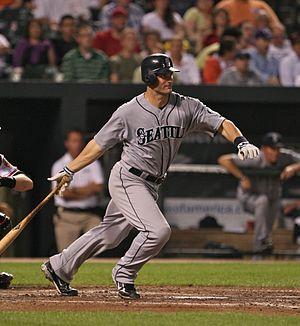
La saison 2009 des Mariners de Seattle est la 33ᵉ saison en Ligue majeure pour cette franchise.
Russell Oles Branyan est un joueur de premier but, de troisième but et de champ extérieur qui évolue dans la Ligue majeure de baseball de 1998 à 2011.